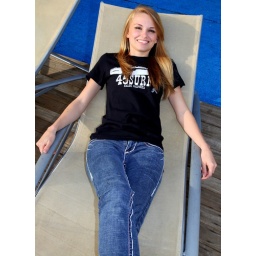
Photoshoot of a pretty girl with brown eyes in a t-shirt and jeans in downtown LA.